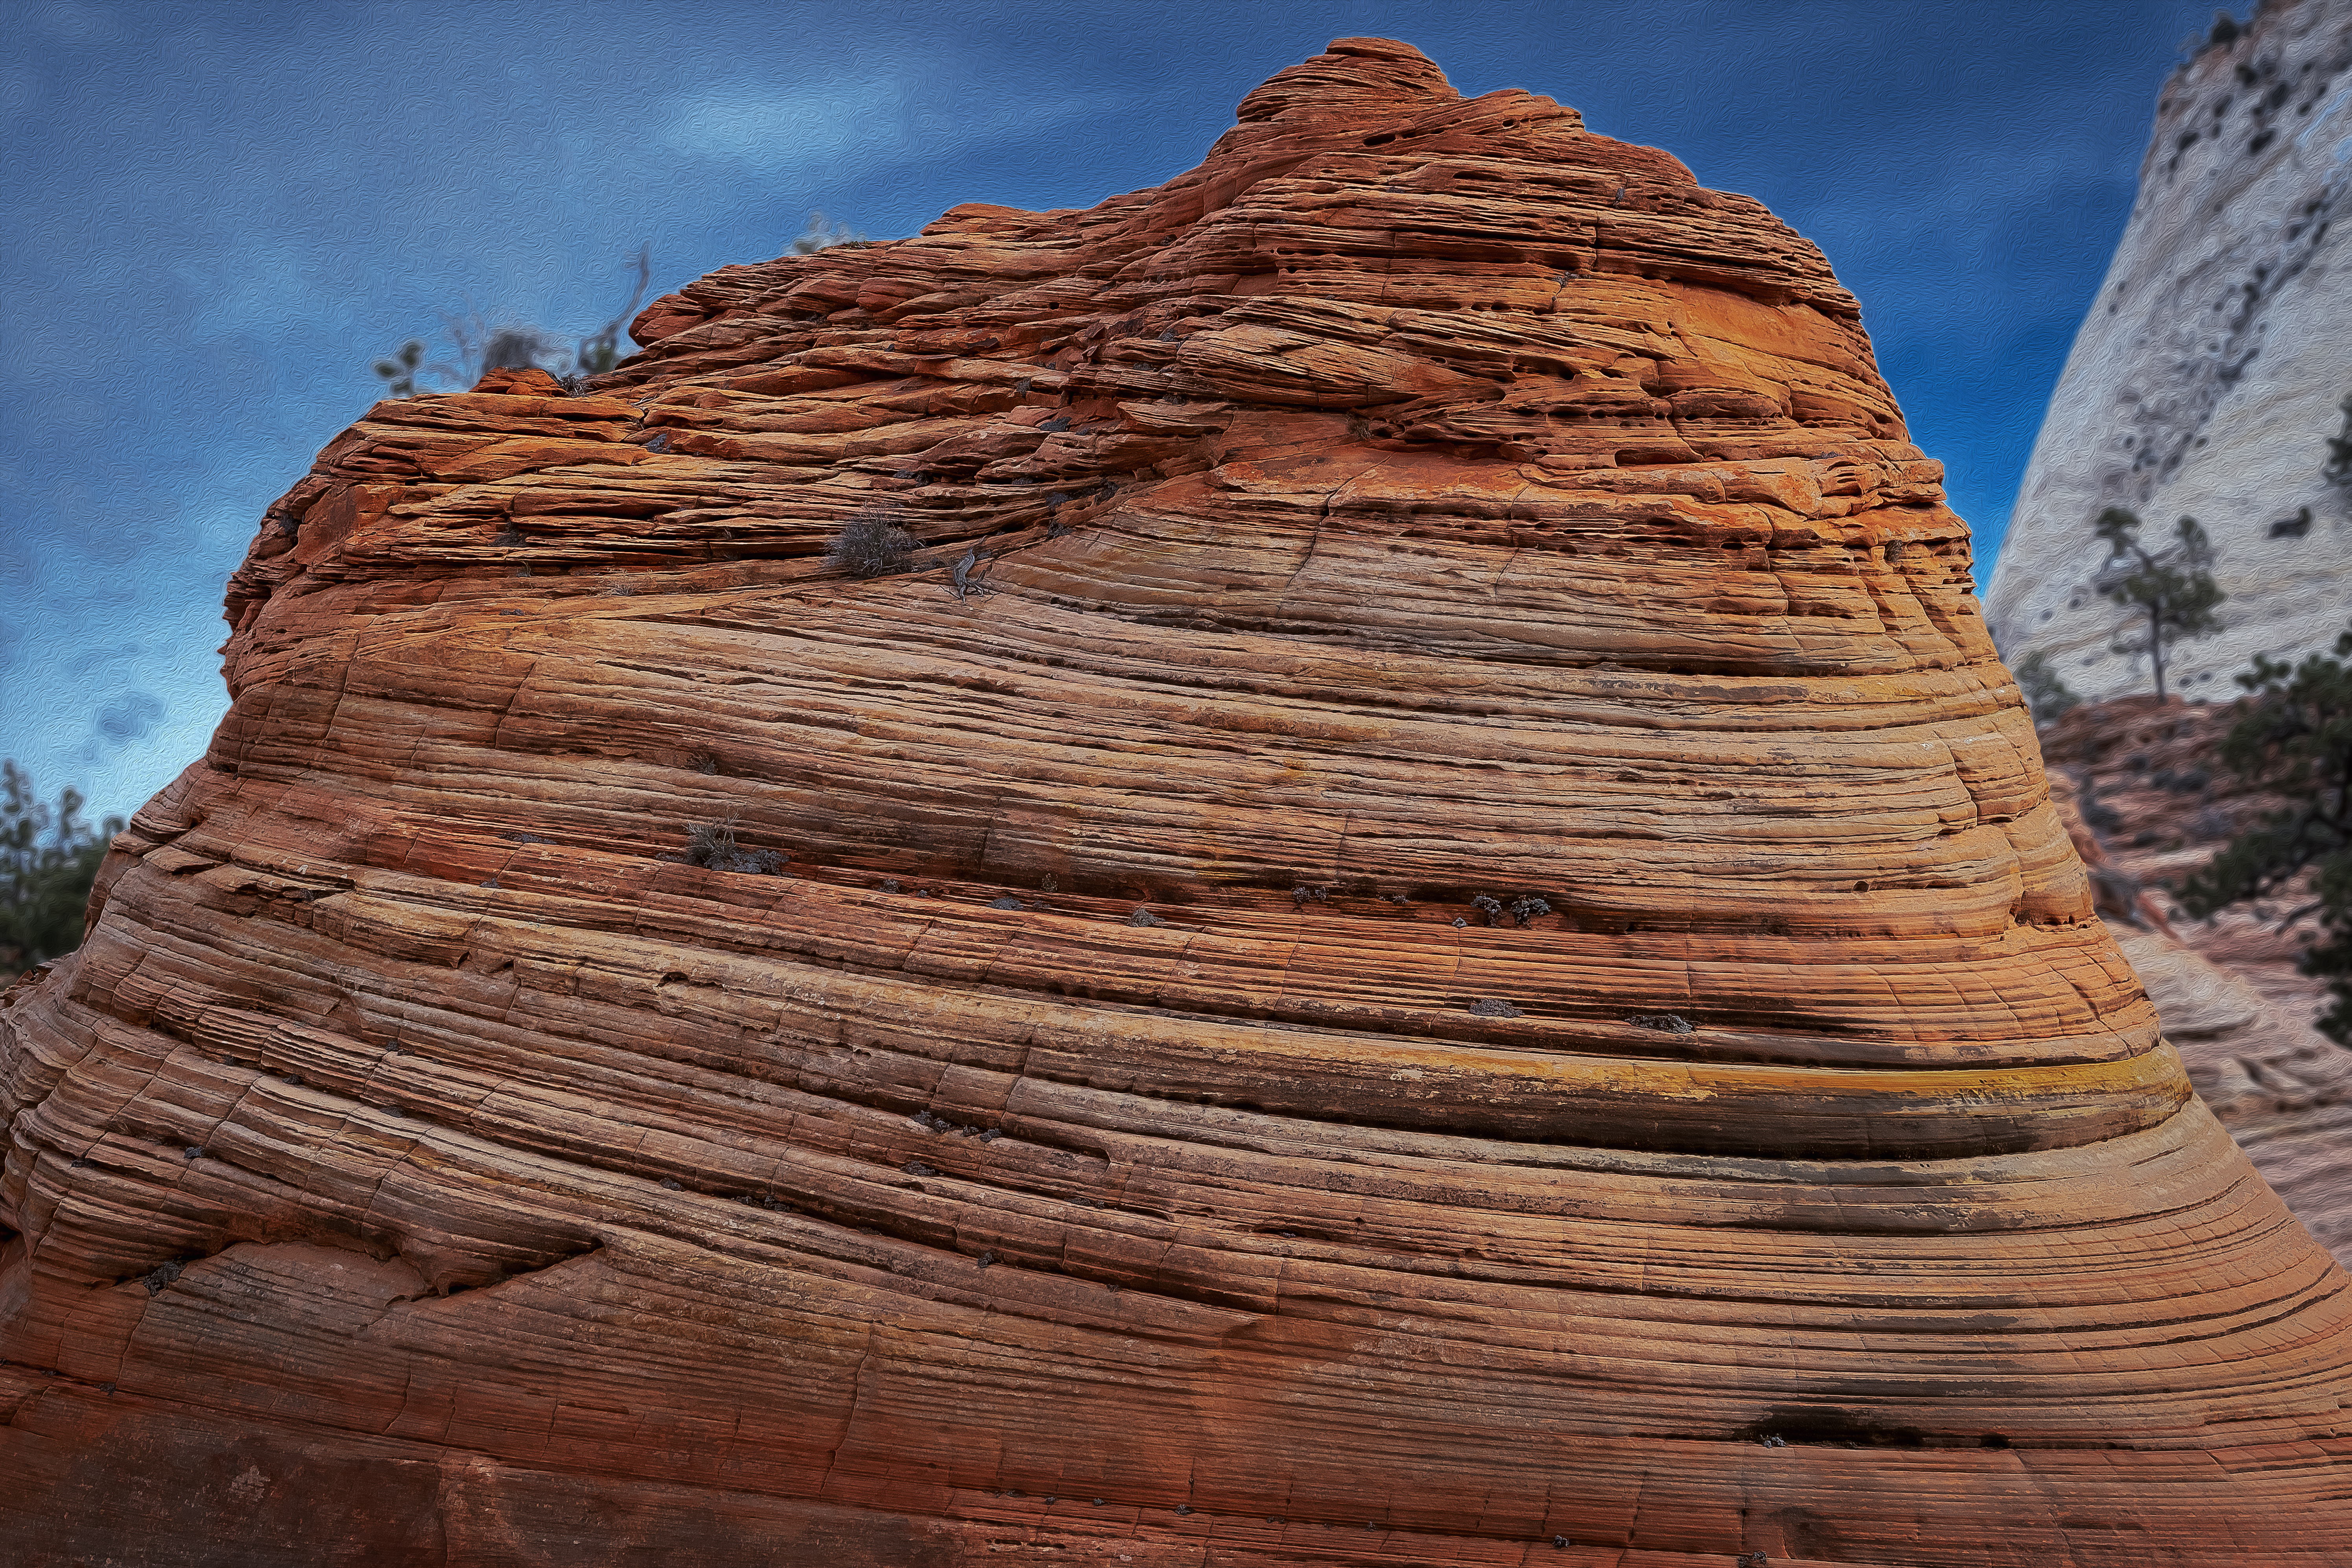
geotagged, Springdale, united states, usa, utah, Zion Lodge, a6500, American National Park, attraction, beautiful, canyon, clouds, destination, feet, gorgeous, hiking, iron county, Kane County, Kolob Canyon, landscape, model, mountain, naked, narrows, national park, National Park in Utah, national park service, natural, nature, Navajo Sandstone, nps, nude, Riverside Walk, rock, scenery, scenic, serene, sightseeing, skin, sky, sony, SONY a6500, SONY Alpha 6500, sony mirrorless, Southwestern Utah, Springdale Utah, stone, terrain, tourist attraction, Tourist Desert, travel, Travel Blog Photo, travel photography, US National Park, vacation, virgin river, washington county, wife, wilderness, winter, zion, zion national park, formation, natural landscape, geology, butte, national monument, tree, outcrop, cloud, badlands, wood, plant